Sati (Hindu goddess)

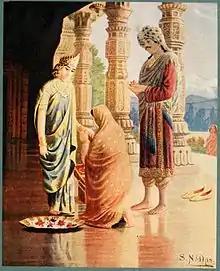
In Hinduism, Sati is considered as an ideal lady. The painting depicts her receiving gifts before her wedding from Kubera and his wife.

Sati is described to be very beautiful but the legends emphasize her penance and devotion, which won the heart of the ascetic Shiva. According to the legend, Sati left the luxuries of her father's palace and retired to a forest to devote herself to austerities of a hermetic life and the worship of Shiva. She was often tested by Shiva or his attendants. Finally, Shiva acceded to her wishes and consented to marry. Despite Daksha's unwillingness, the wedding was held in due course with Brahma serving as the priest. Sati moved with Shiva in Kailash. Tension between Shiva and Daksha further arises when Daksha starts to dislike Shiva because of Shiva's odd appearance and behaviour.